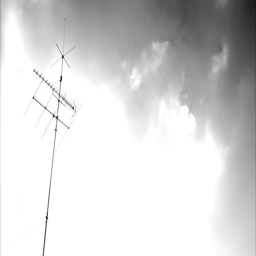
clouds passing behind an antenna